Eddie Sturgis

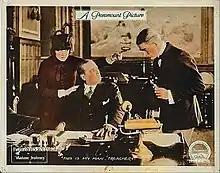
Lobby card with Sturgis (right) in "Madame Jealousy" (1918)

Eddie Sturgis (1881–1947), also known as Edwin Sturgis, Ed Sturgis, or Edward Sturgis, was an American character actor of the silent and sound film eras.